The Novelist

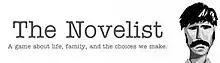

The Novelist is a 2013 independent video game by Kent Hudson through his company Orthogonal Games. The game was first released on 10 December 2013 through Steam. "The Novelist" can be played in two formats: in stealth or storytelling mode. The game's story line is told through the viewpoint of a spectral figure that oversees the Kaplan family's daily life while on vacation.